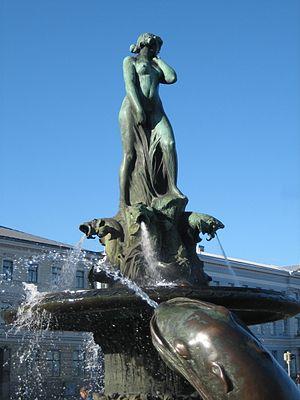
La Liste des statues et monuments mémoriaux d’Helsinki comprend tous les ouvrages situés dans les rues, les places et les parcs d’Helsinki qui appartiennent aux collections du Musée d'Art d'Helsinki ou toutes les œuvres appartenant à d’autres organismes et qui sont exposées en plein air.